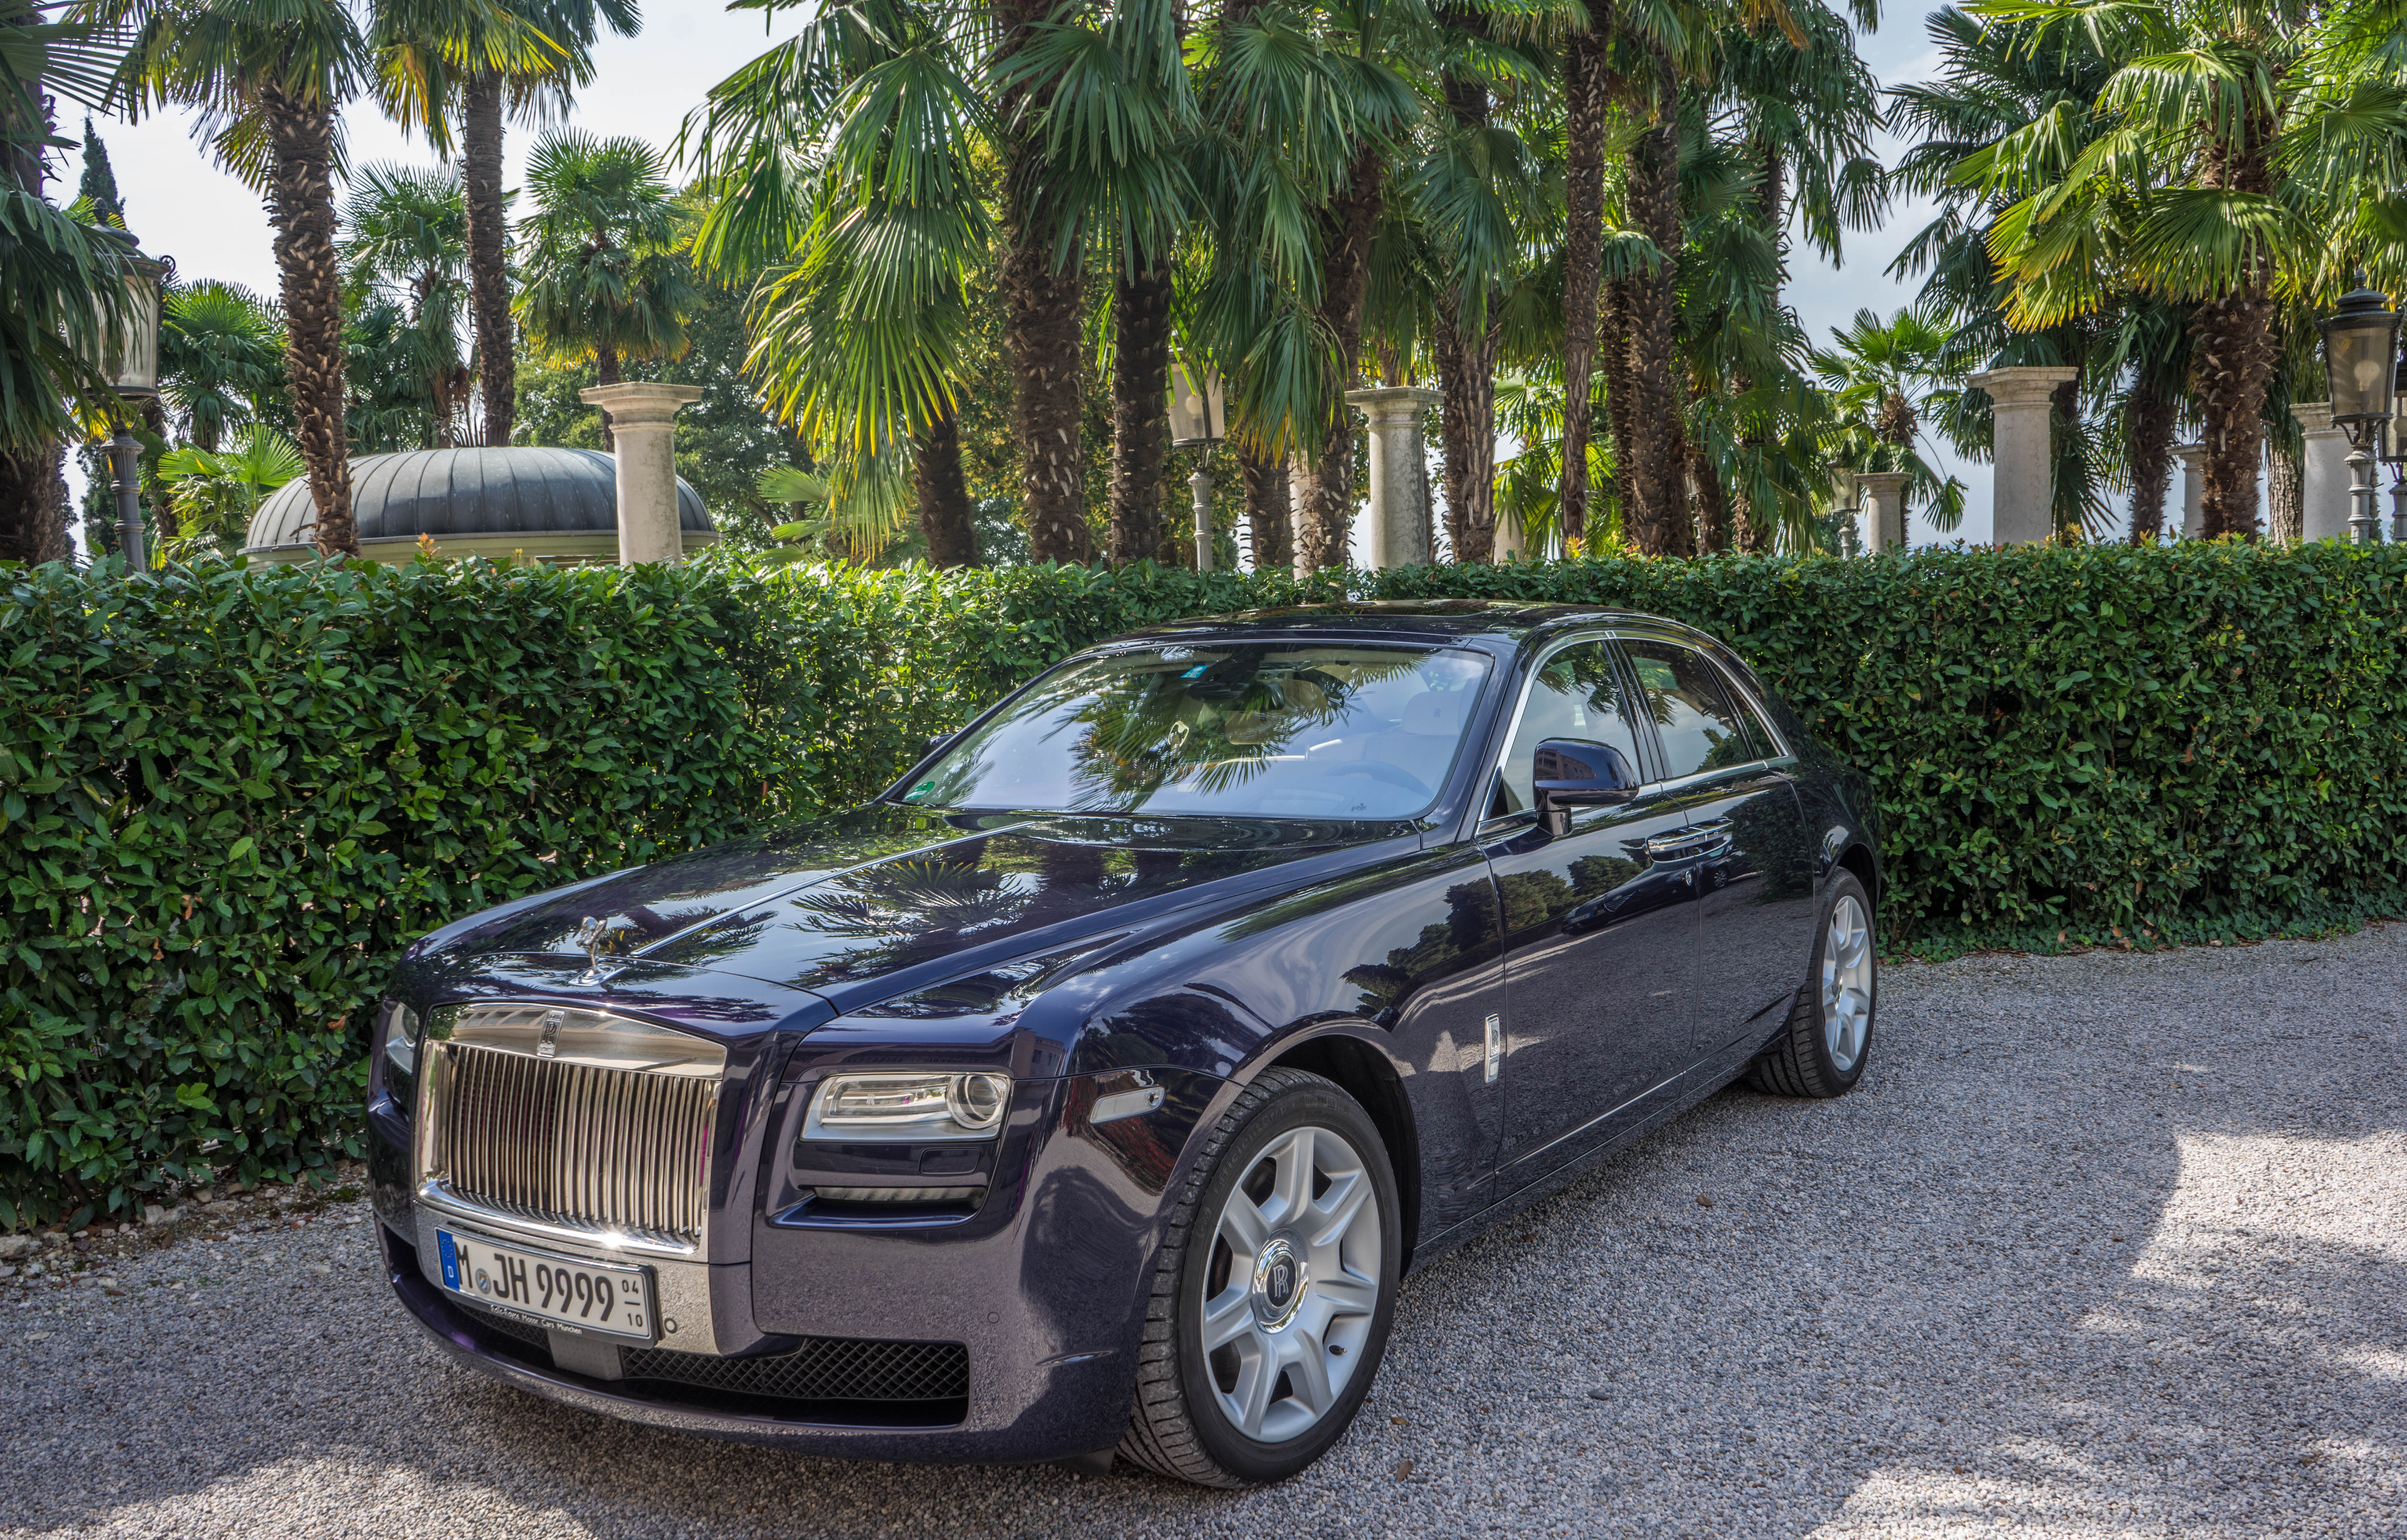
car, wheel, automobile, vehicle, auto, sports car, rolls royce, supercar, luxury, design, sedan, stylish, land vehicle, automobile make, automotive design, luxury vehicle, performance car, executive car, personal luxury car, rolls royce wraith